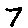
Label: 7